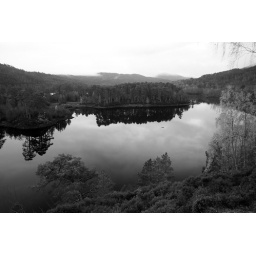
Loch Beinn a Mheadhoin in black and white